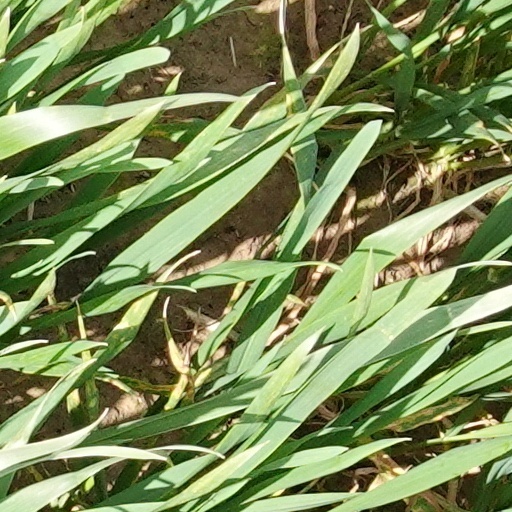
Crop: wheat